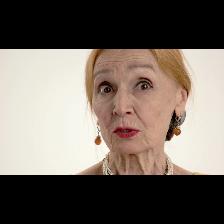
Label: Human